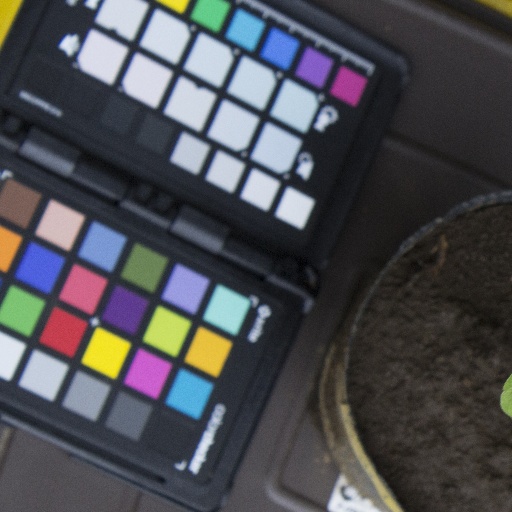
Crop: soybean